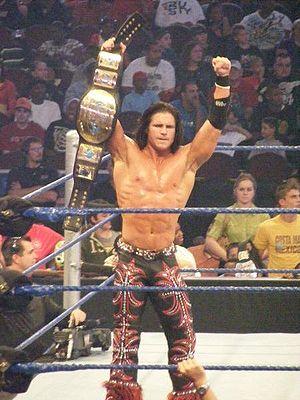
John Randall Hennigan, plus connu sous le pseudonyme de John Morrison, est un catcheur américain. Il travaille actuellement à la World Wrestling Entertainment, dans la division SmackDown, où il catche en équipe avec The Miz.